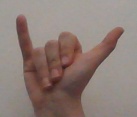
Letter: ya